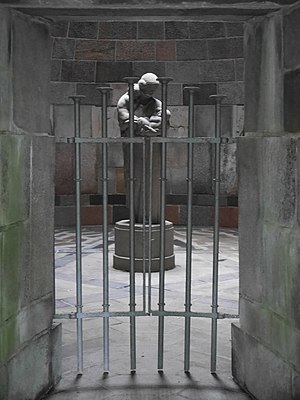
Mindehøjen i Søndermarken
I hulen i Mindehøjen i Søndermarken, Frederiksberg
Mindehøjen i Søndermarken ligger tæt ved indgangen fra Pile Allé i Søndermarken, en park tilknyttet til Frederiksberg Slot. Den er lavet af Anders Bundgaard og blev indviet den 9. august 1925. Ved indvielsen var der repræsentanter fra kongehuset og rigsdagen, prominente udlændinge samt 40-50.000 andre gæster. Det var en stor indvielse og i det første år besøgte ikke mindre end 90.000 mennesker monumentet. Dette tal sank desværre hurtigt til under 10.000, og i dag er det kun åbent for offentligheden på den amerikanske uafhængighedsdag d. 4. Juli.